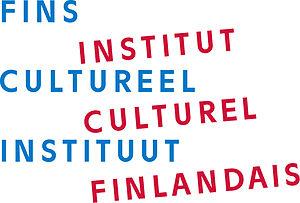
L'Institut culturel finlandais pour le Benelux est un institut culturel basé à Bruxelles. Fondé en 1993, l’institut a pour champ d’action les Pays-Bas, la Belgique et le Luxembourg. L’Institut est l’un des 17 instituts culturels et scientifiques finlandais. C’est un organisme d’intérêt public indépendant financé par le ministère finlandais de l’Éducation et de la Culture ainsi que par un grand nombre de fondations et autres fonds tant publics que privés. La gestion de l’institut est assurée par la Fondation de l’Institut finlandais.